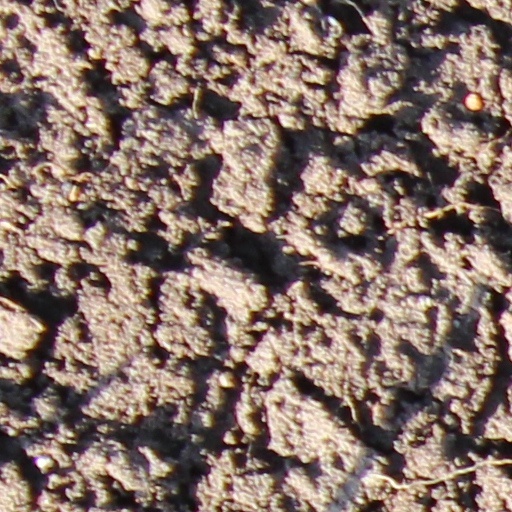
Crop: wheat